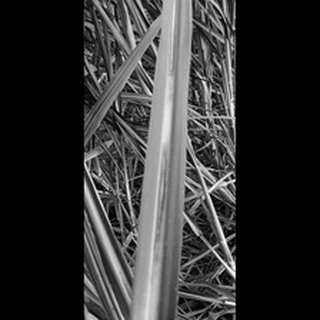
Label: sugarcane_red_rot